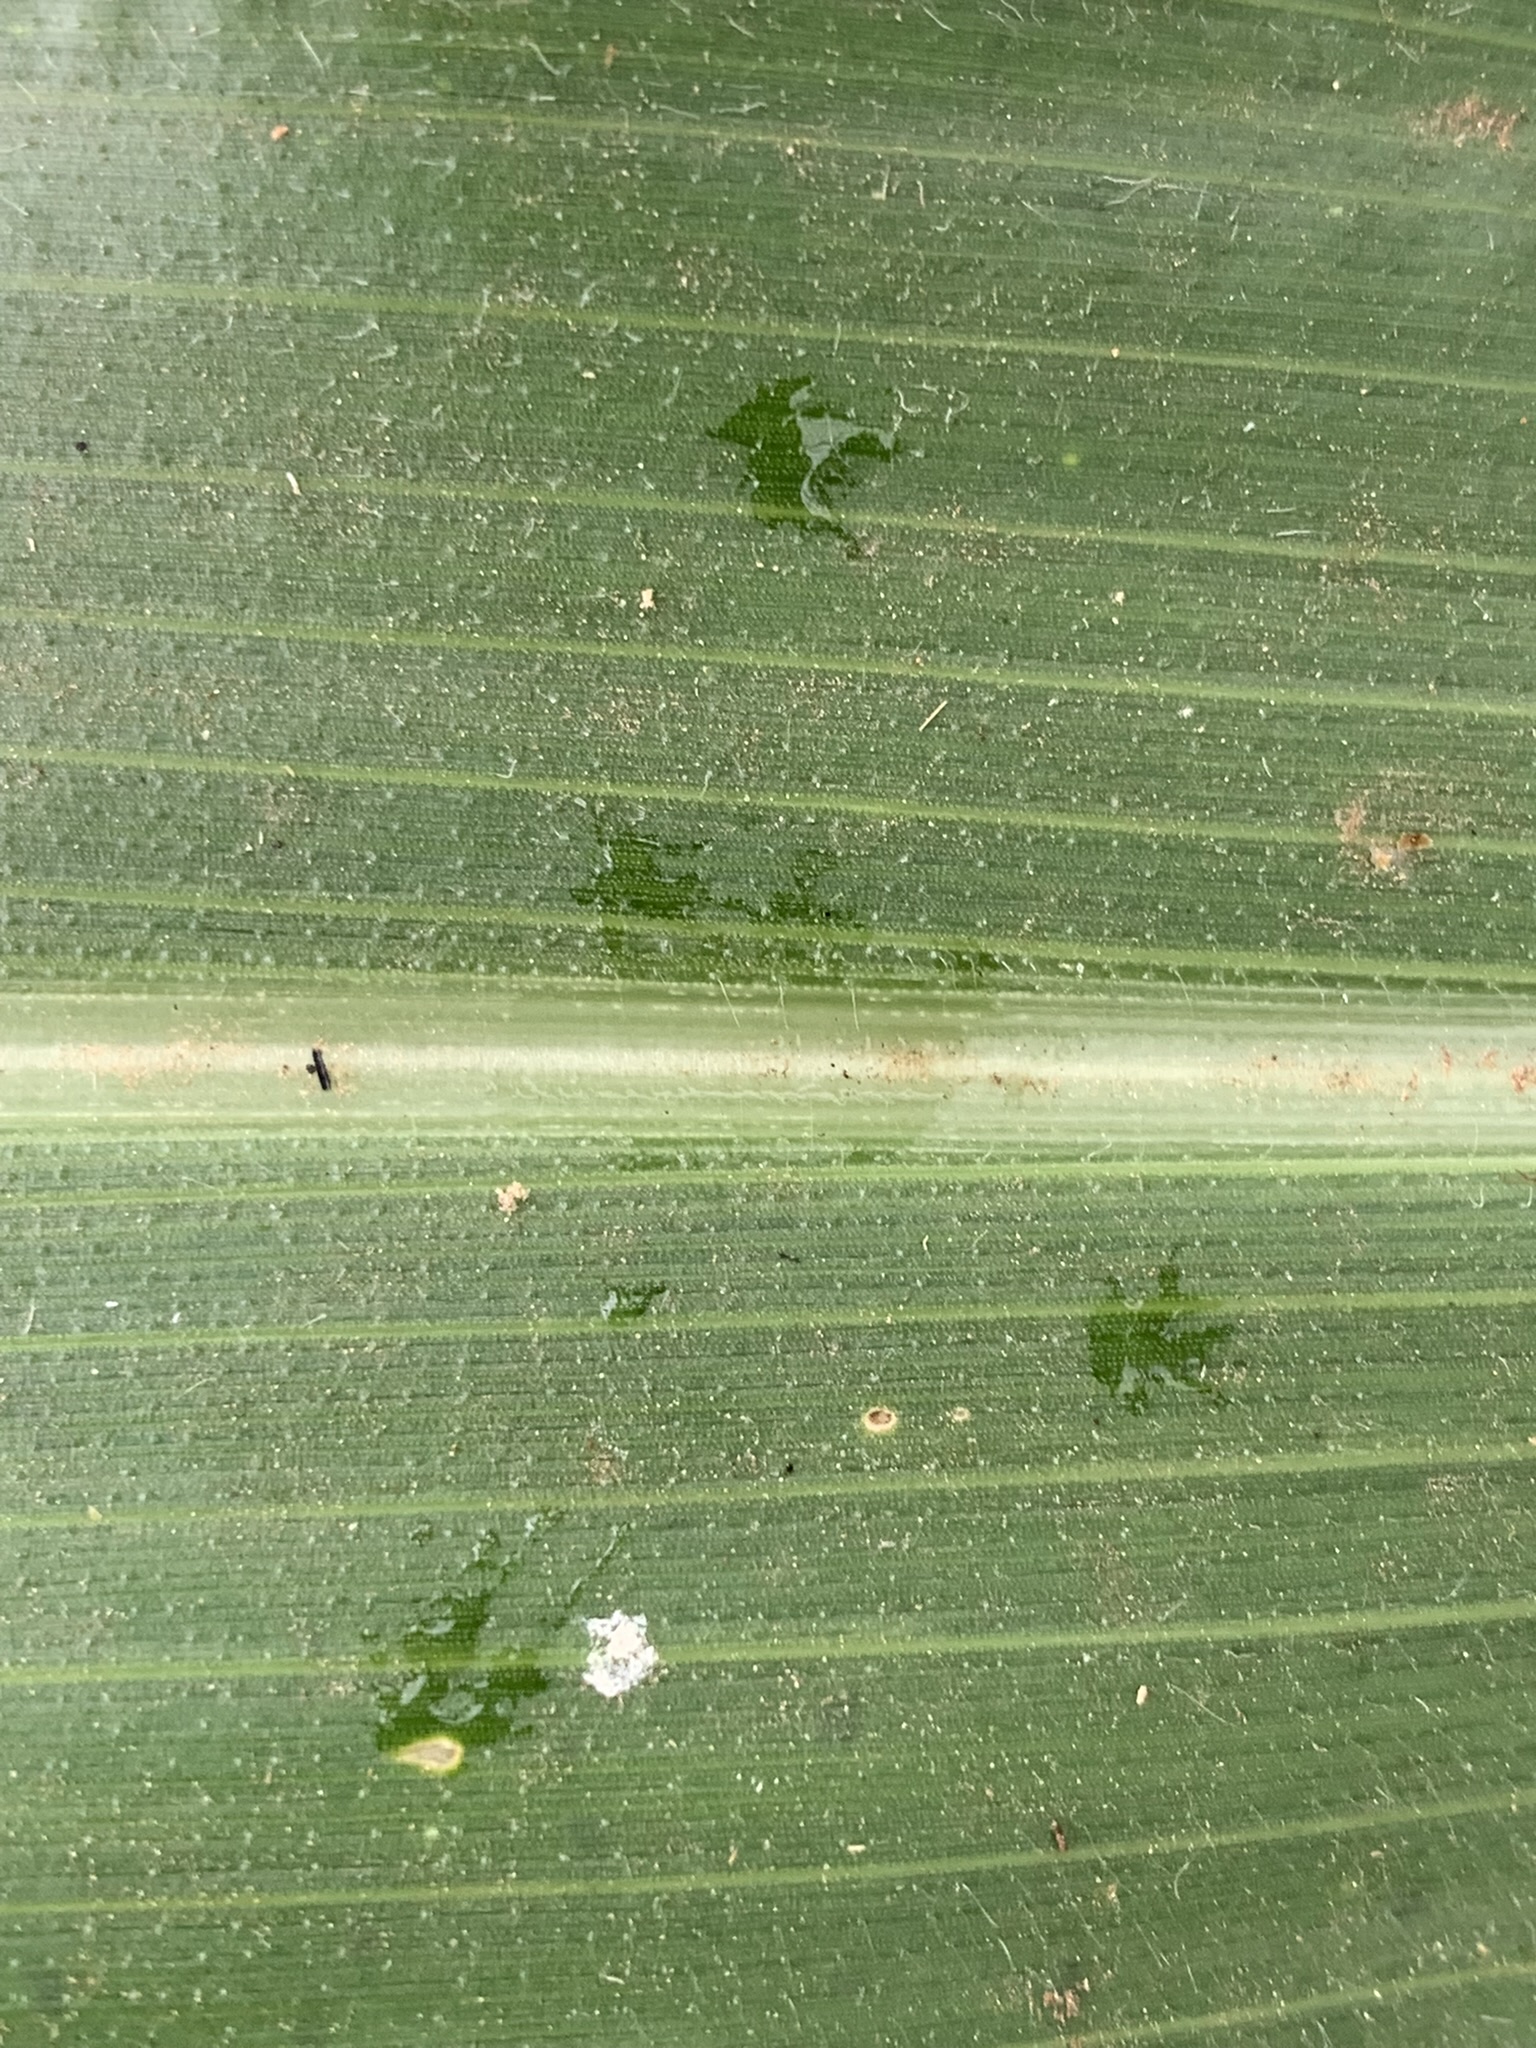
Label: Healthy